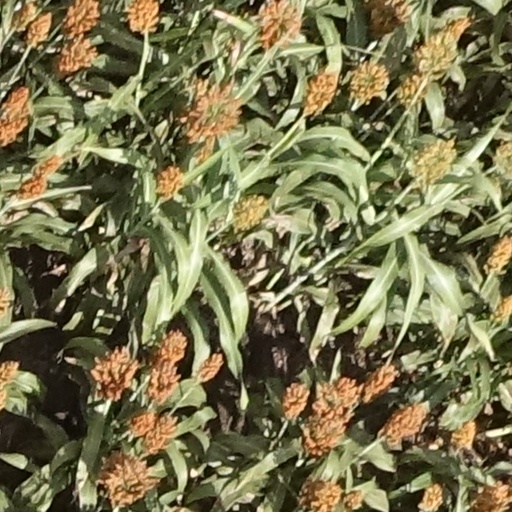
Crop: sorghum